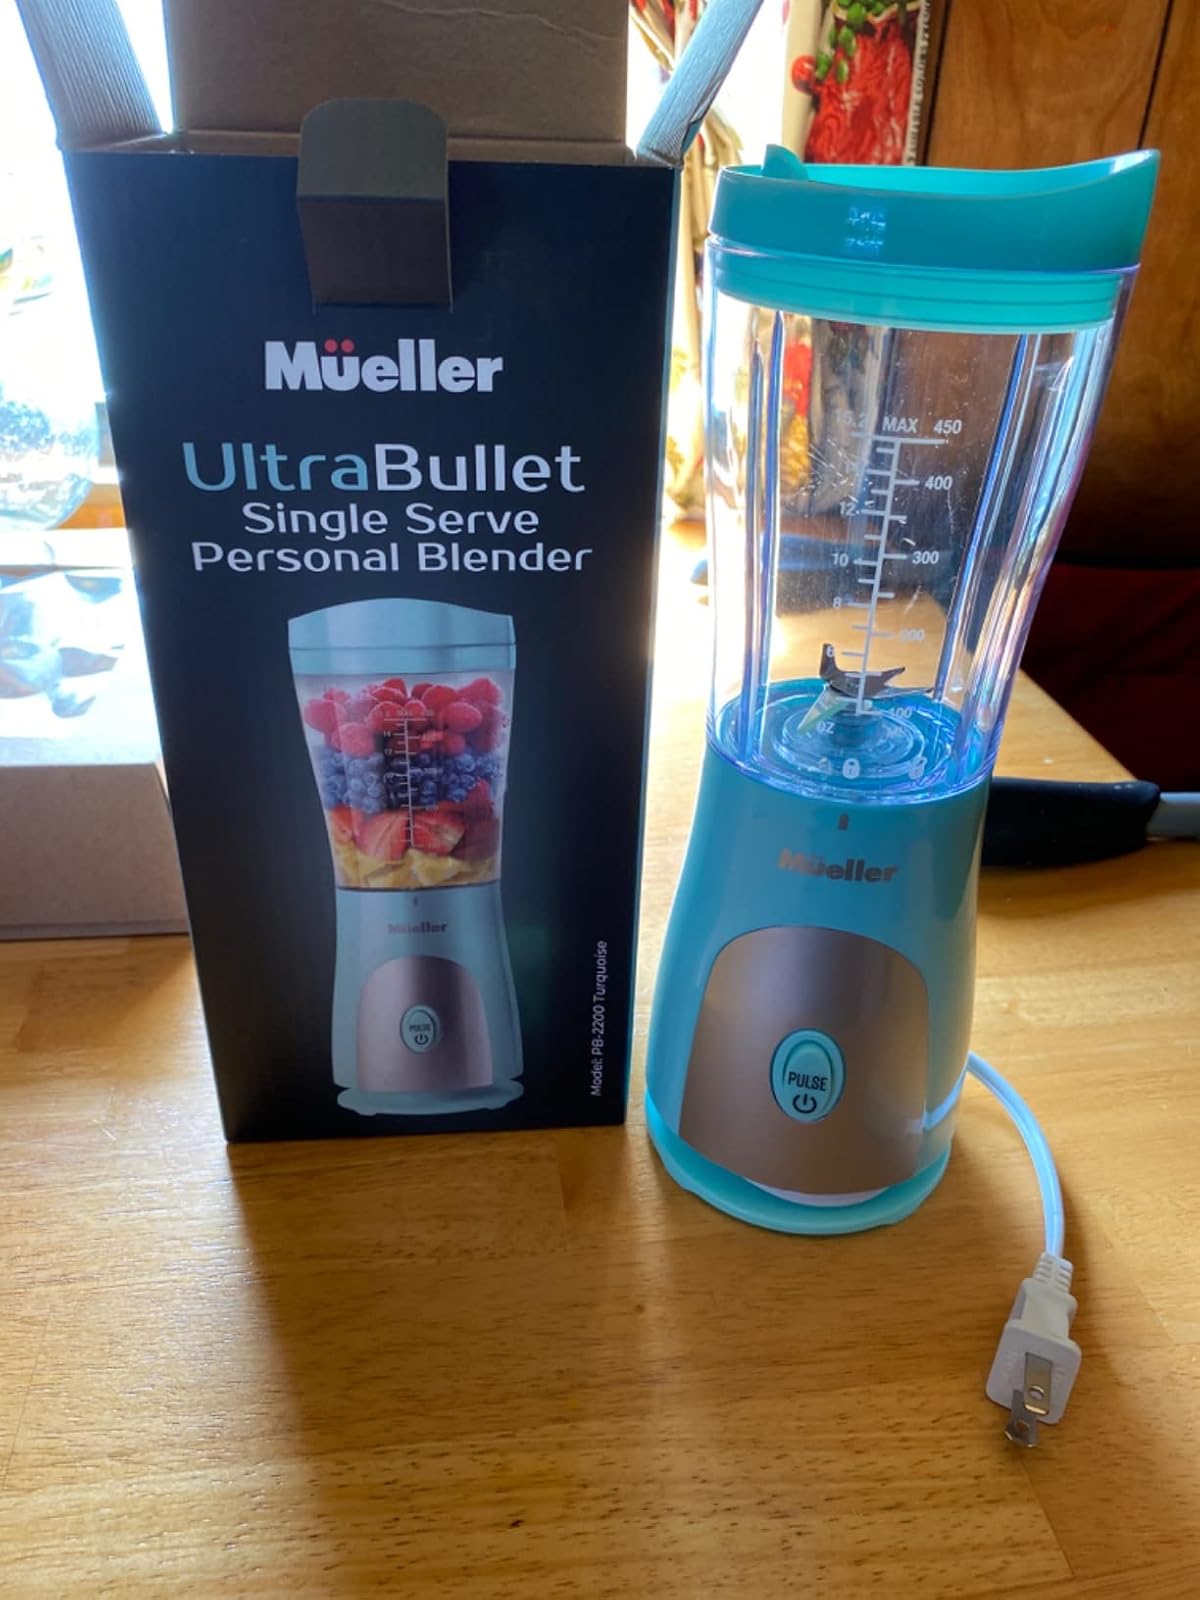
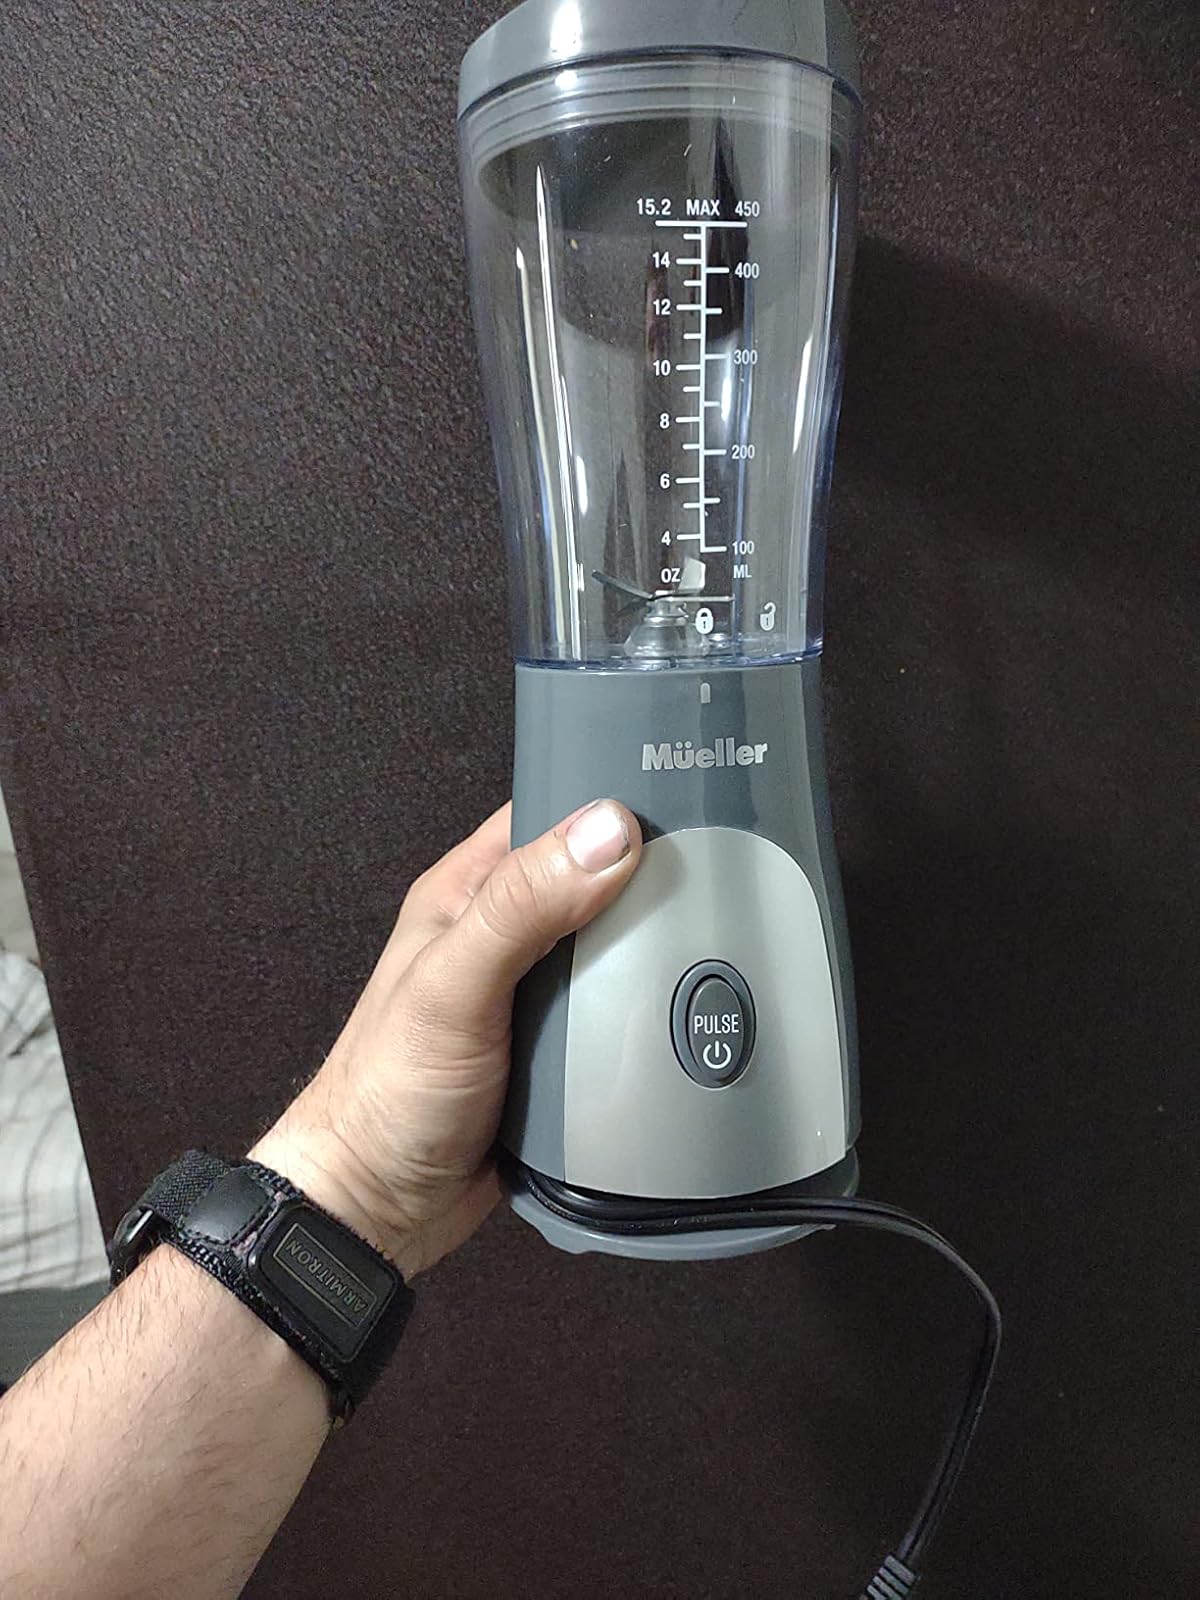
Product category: items_blender
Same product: no